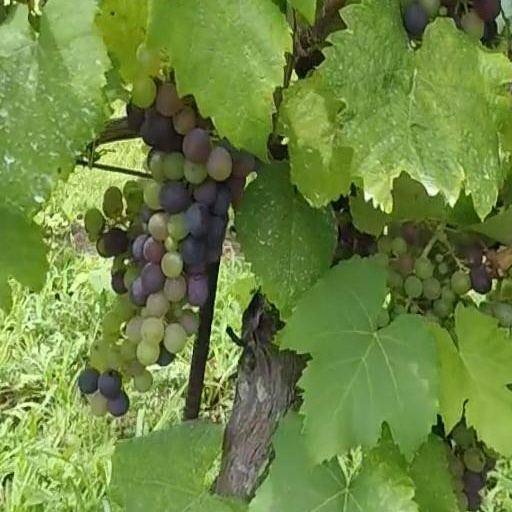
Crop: grape